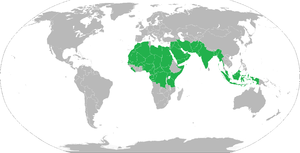
Polygamie dans le monde
Le mariage est une union conjugale contractuelle et/ou rituelle, à durée illimitée, déterminée ou indéterminée, reconnue et encadrée par une institution juridique ou religieuse qui en détermine les modalités. Le terme désigne à la fois la cérémonie rituelle, l'union qui en est issue et l'institution en définissant les règles. C'est l'un des cadres établissant les structures familiales d'une société.